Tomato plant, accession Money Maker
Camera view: horizontal (90 deg, fisheye); turntable rotation: 240 degrees
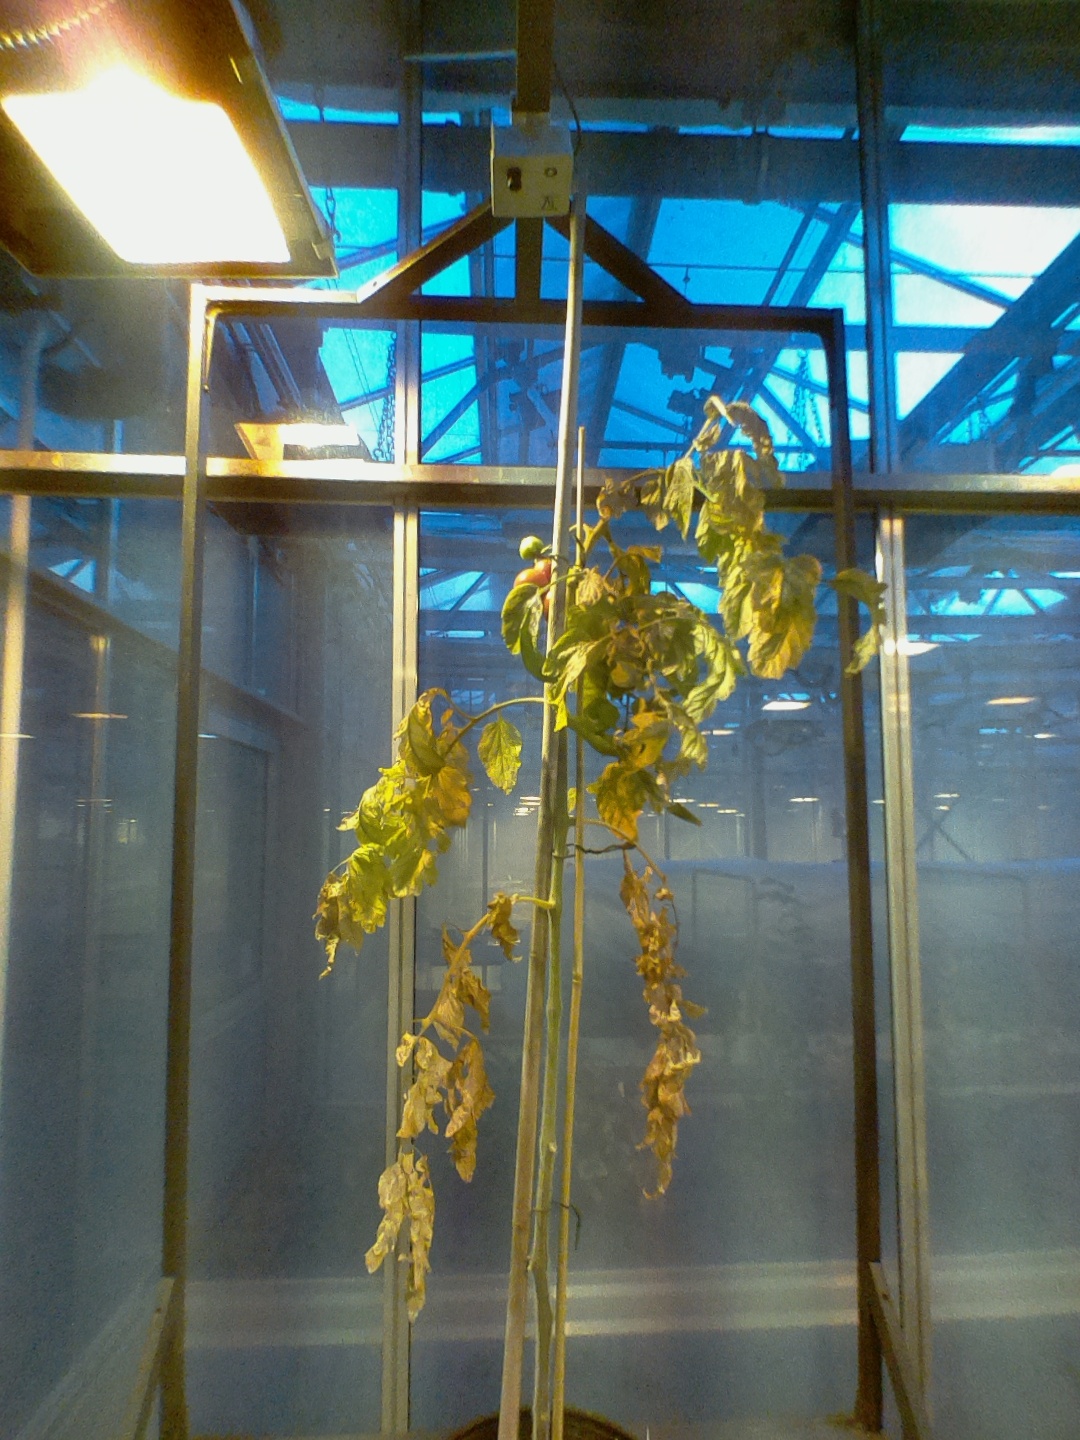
BBCH growth stage 86: 60%-70% of fruits show typical fully ripe color